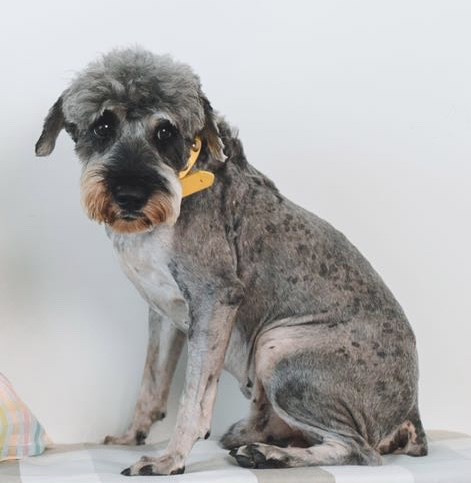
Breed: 2342-n000102-miniature_schnauzer